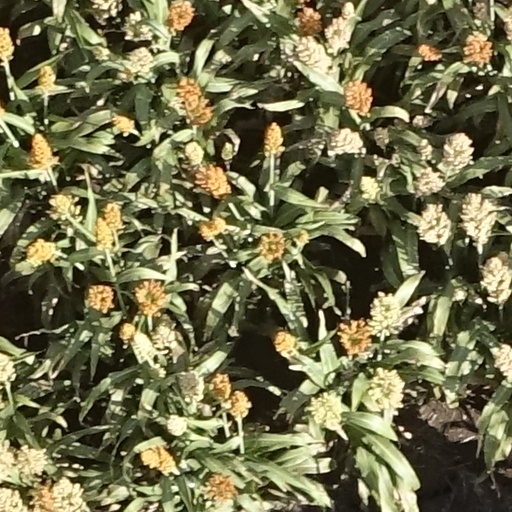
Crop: sorghum